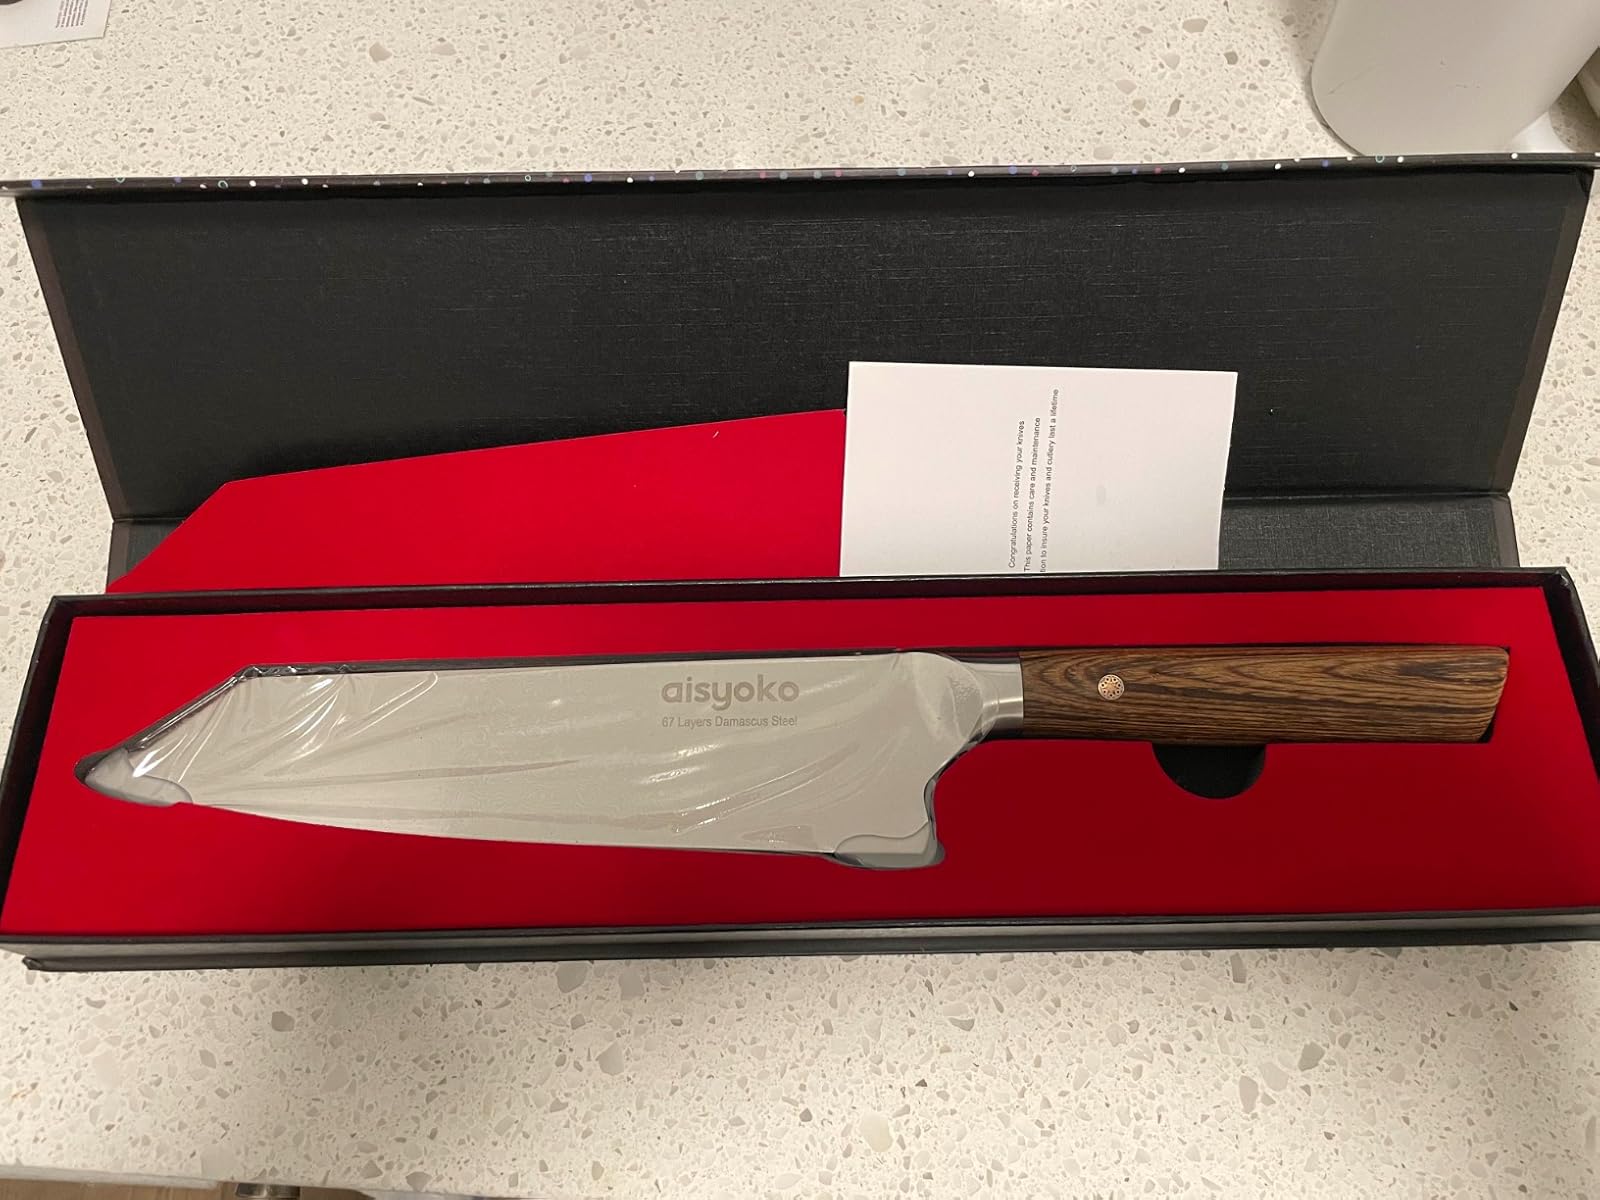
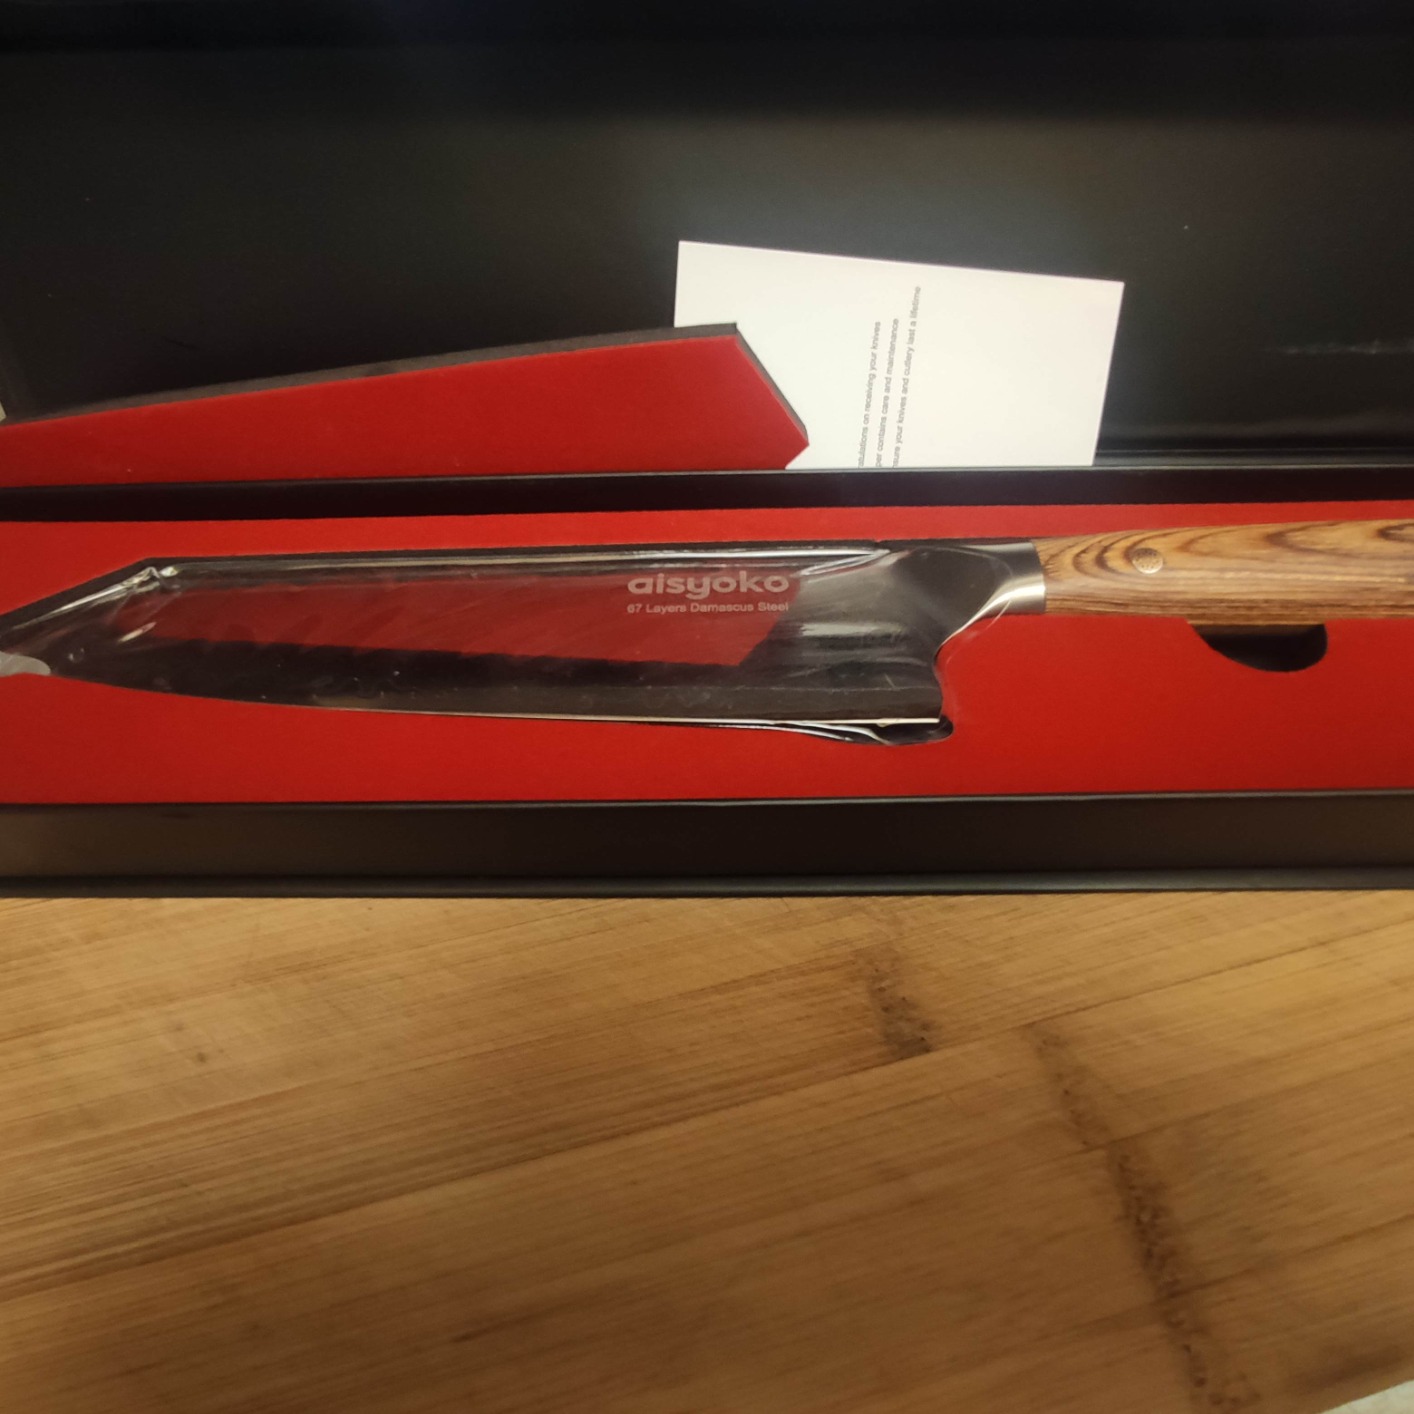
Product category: items_knife
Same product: yes